Yavapai

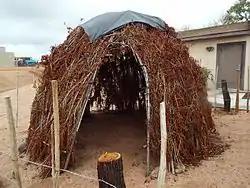
A replica of a historical Yavapai brush shelter

Before being confined to reservations, the Yavapai were mainly hunter-gatherers, following an annual migration to different areas to follow the ripening of different edible plants and movement of game animals. Some communities supplemented this diet with small-scale cultivation of the "three sisters" (maize, squash, and beans) in fertile streambeds. In particular, the Tolkepaya, who lived in lands that were less supportive of food gathering, turned to agriculture more than other Yavapai. They had to work to cultivate crops, as their land was also less supportive of agriculture. In turn, Tolkepaya often traded items such as animal skins, baskets, and agave to Quechan groups for food.